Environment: real
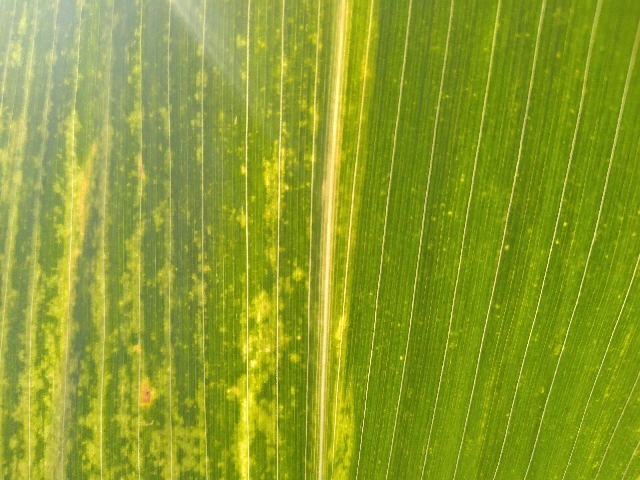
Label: lethal_necrosis